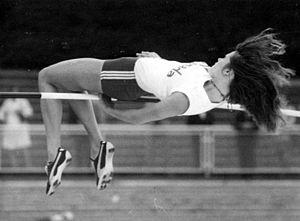
Deborah « Debbie » Brill est une athlète canadienne, spécialiste du saut en hauteur.